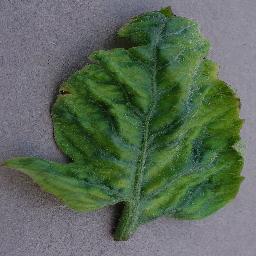
Label: Tomato___Tomato_Yellow_Leaf_Curl_Virus